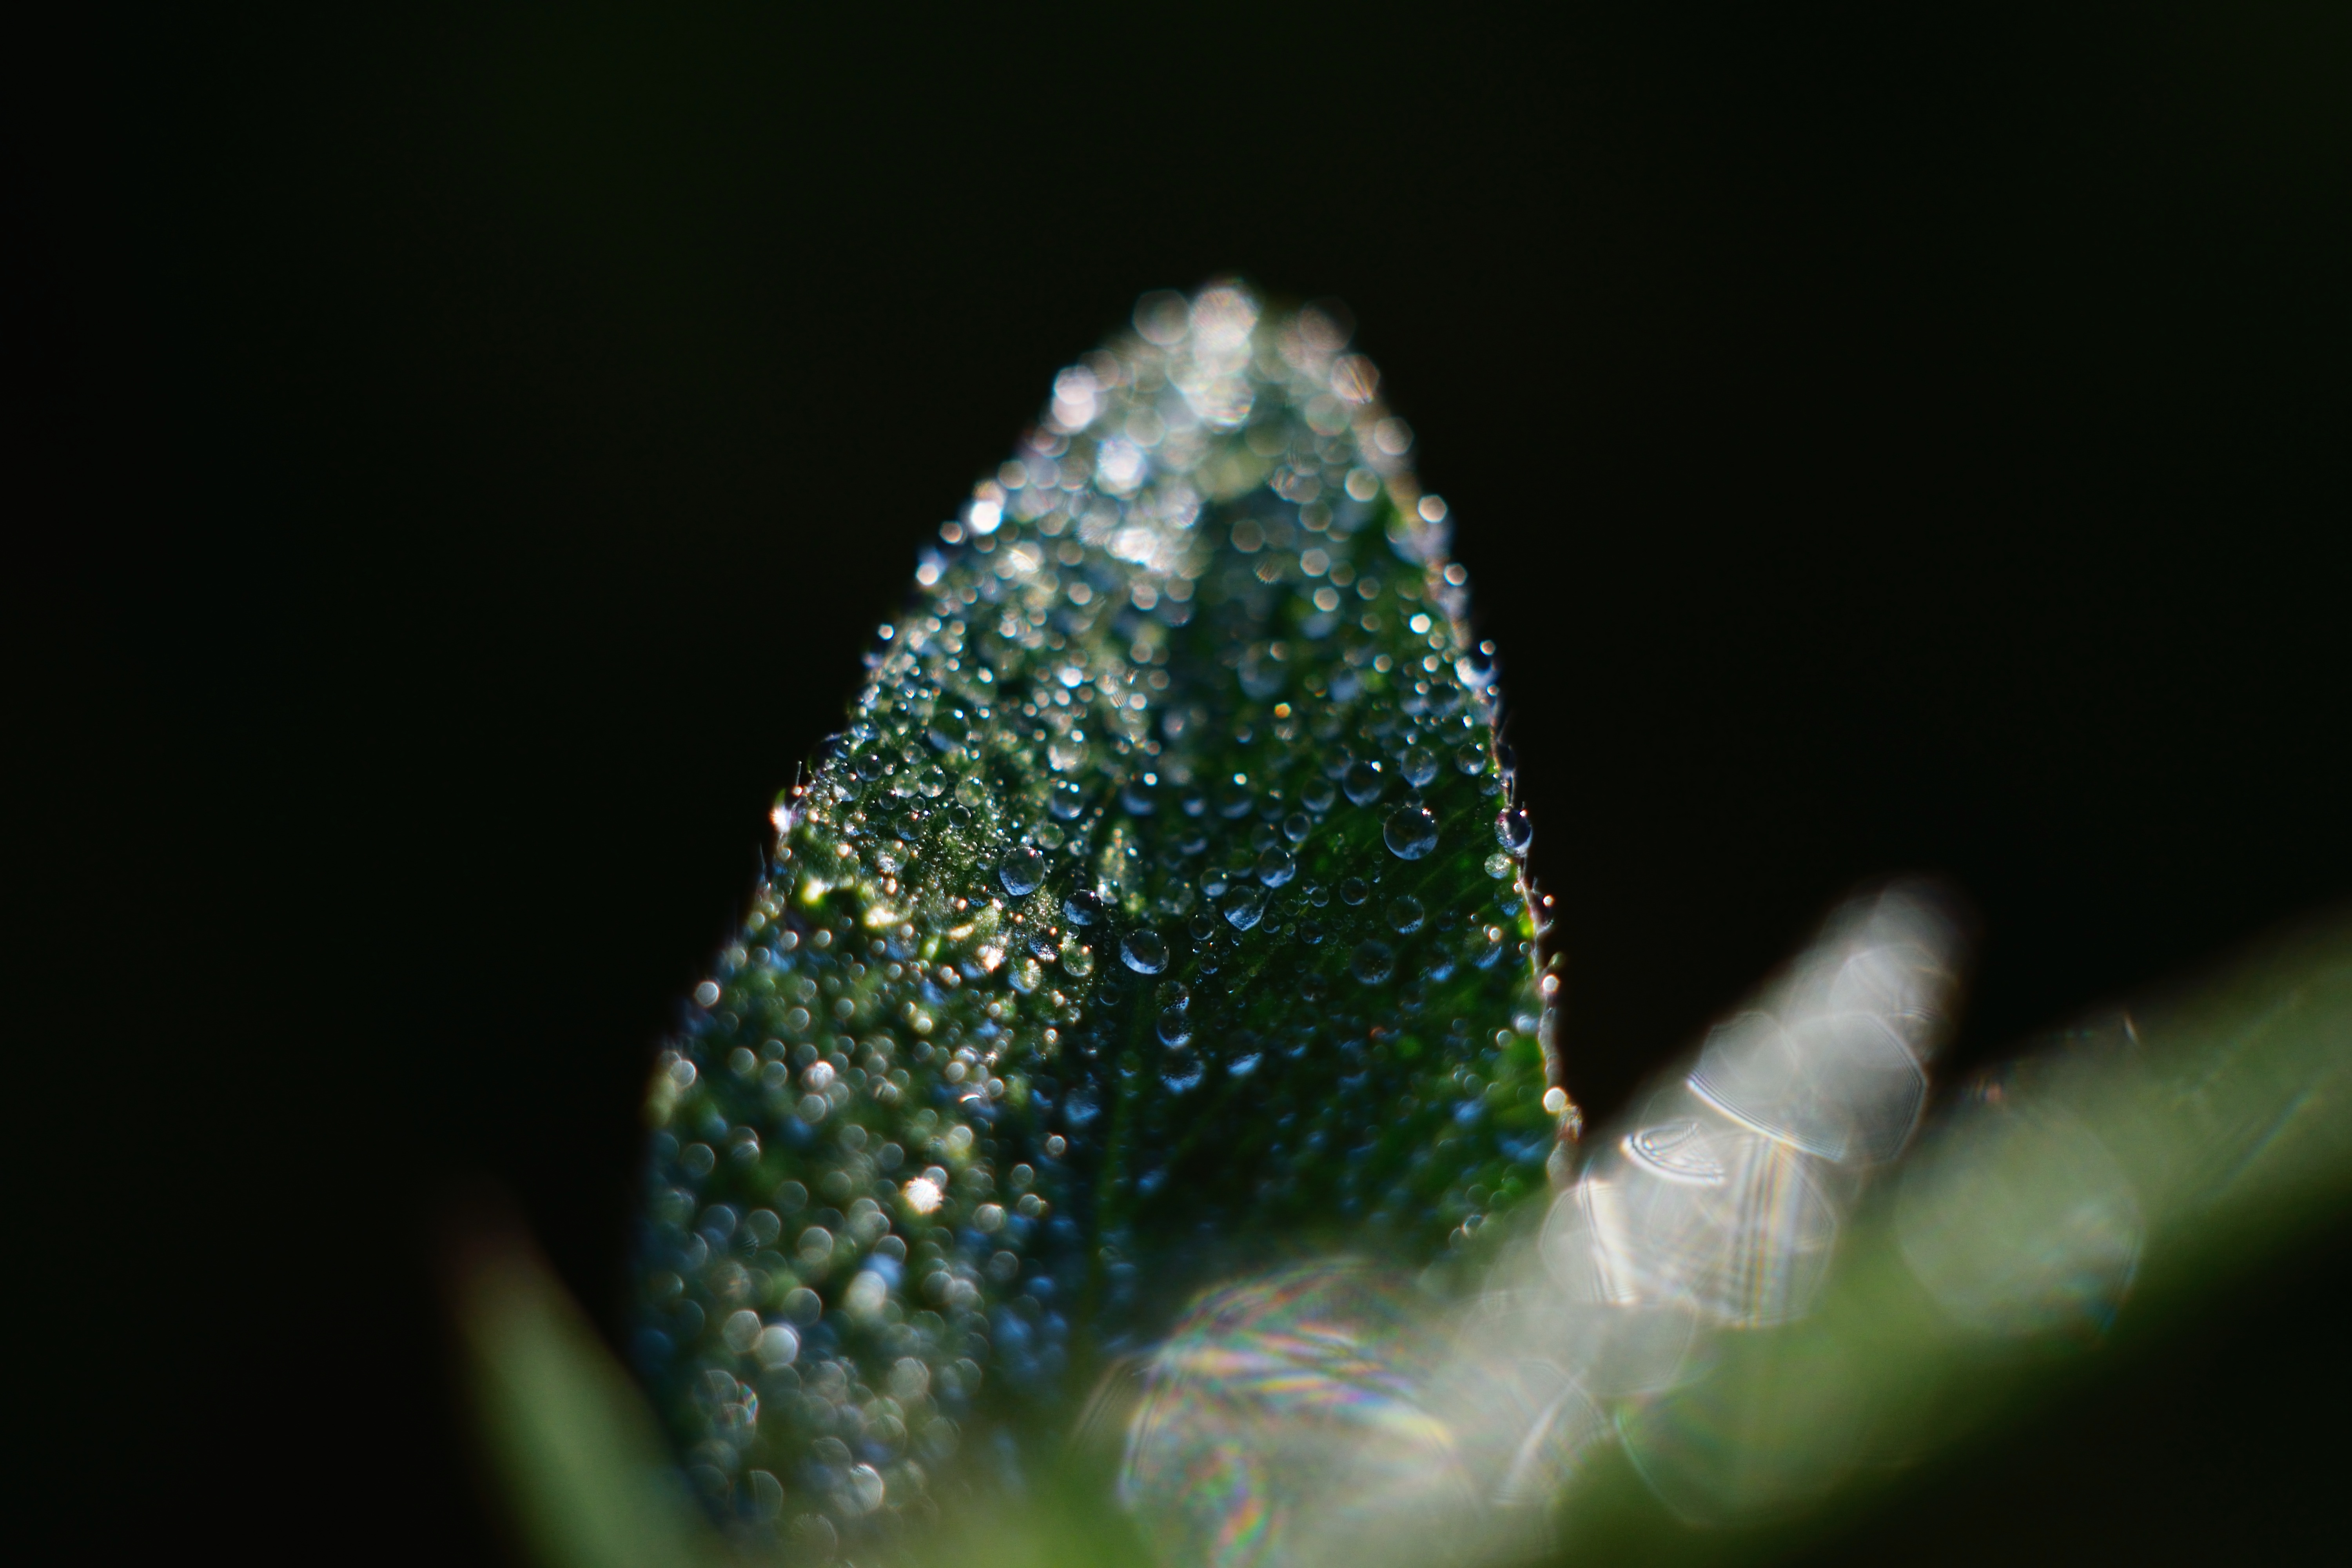
water, nature, drop, dew, photography, rain, leaf, flower, green, insect, fresh, fauna, invertebrate, close up, moisture, macro photography, plant stem